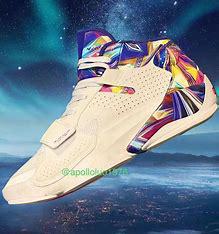
Brand: Jordan
Model: Zion 2